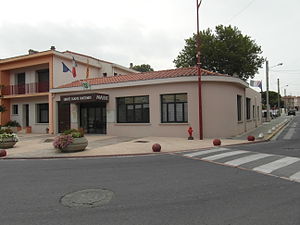
Toulouges
Rådhuset i Toulouges
Rådhuset i Toulouges
Toulouges er en by og kommune i departementet Pyrénées-Orientales i Sydfrankrig.